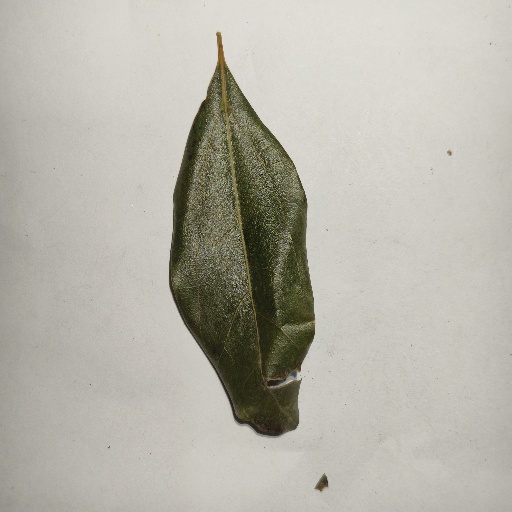
Species: Camphor
Leaf condition: Shot Hole